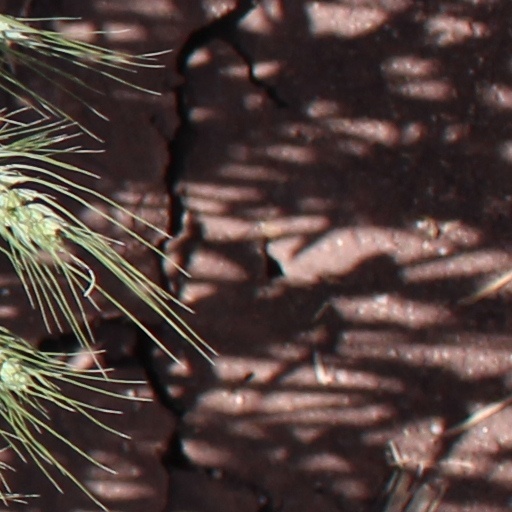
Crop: wheat